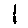
Label: 1